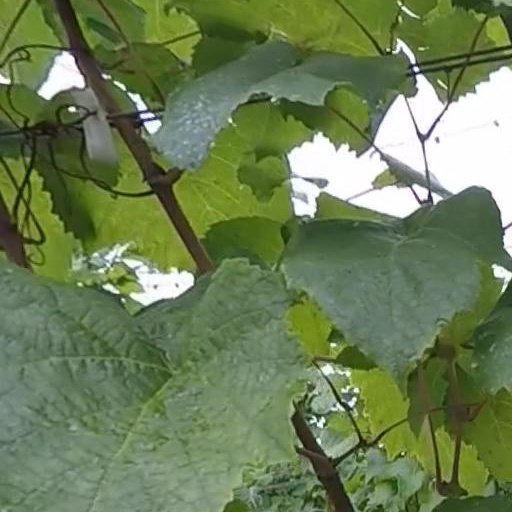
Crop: grape